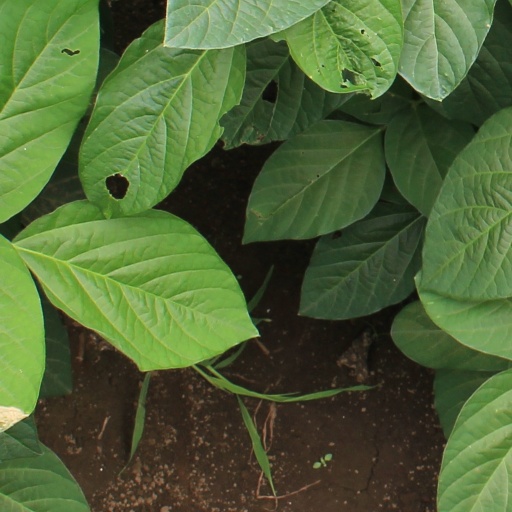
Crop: soybean